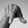
ASL letter: Q